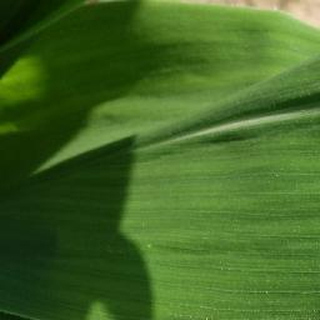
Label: healthy_corn